Midday (Irish talk show)

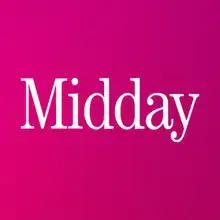

Midday was an Irish television talk show programme skewed towards female viewers. The show ran from 2008 to 2016. It was replaced by Elaine Crowley in 2017.